Kutupalong refugee camp

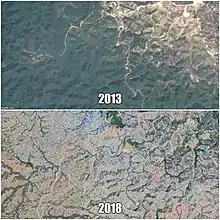
Before and After 2017 Rohingya Crisis

Kutupalong refugee camp is the world's largest refugee camp. It is located in Ukhia, Cox's Bazar, Bangladesh, and is inhabited mostly by Rohingya refugees who fled from ethnic and religious persecution in neighboring Myanmar. It is one of two government-run refugee camps in Cox's Bazar, the other being the Nayapara refugee camp.